Sella Nevea

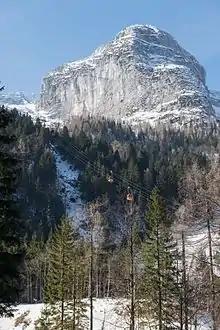
Mt Kanin with cableway

For centuries, the Sella Nevea mountain pass marked the border between the "Domini di Terraferma" territories of the Republic of Venice and the Imperial Duchy of Carinthia in the north. Incorporated into the Austrian Kingdom of Lombardy–Venetia from 1815, the former Venetian territory in the south finally became part of the newly established Kingdom of Italy upon the Third Italian War of Independence in 1866. The remote border region remained an agricultural area. In the late 19th century, the mountaineer Julius Kugy (1858–1944) described it as a "forest paradise".